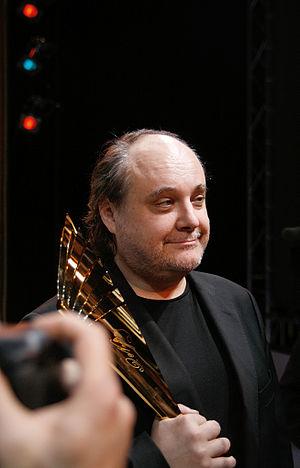
Paulus Manker est un acteur et réalisateur autrichien né le 25 janvier 1958 à Vienne.